Thérèse Rein

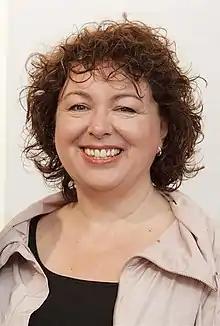
Rein in 2011

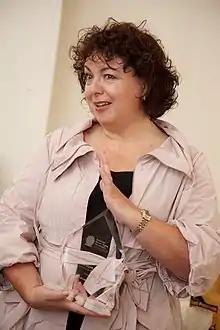
Rein receiving the 2010 Human Rights Medal.

Thérèse Virginia Rein (born 17 July 1958) is an Australian entrepreneur who is the founder of Ingeus, an international employment and business psychology services company.